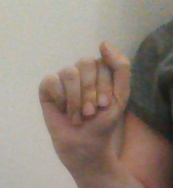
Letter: saad